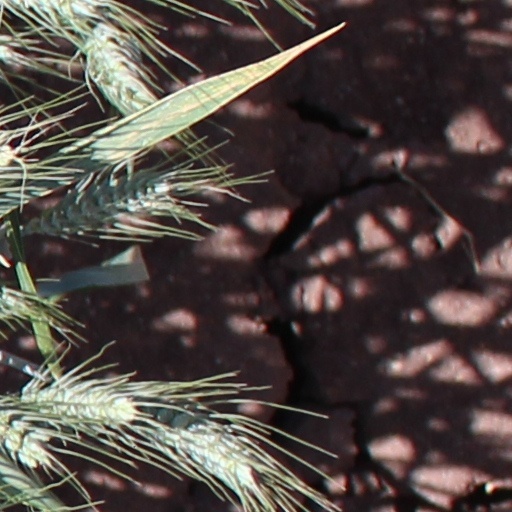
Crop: wheat